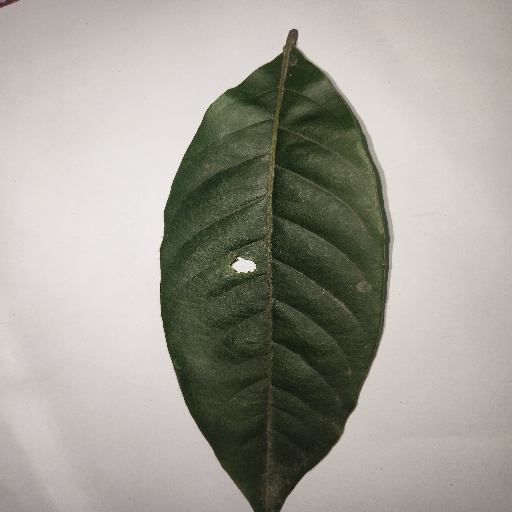
Species: HariTaki
Leaf condition: Shot Hole